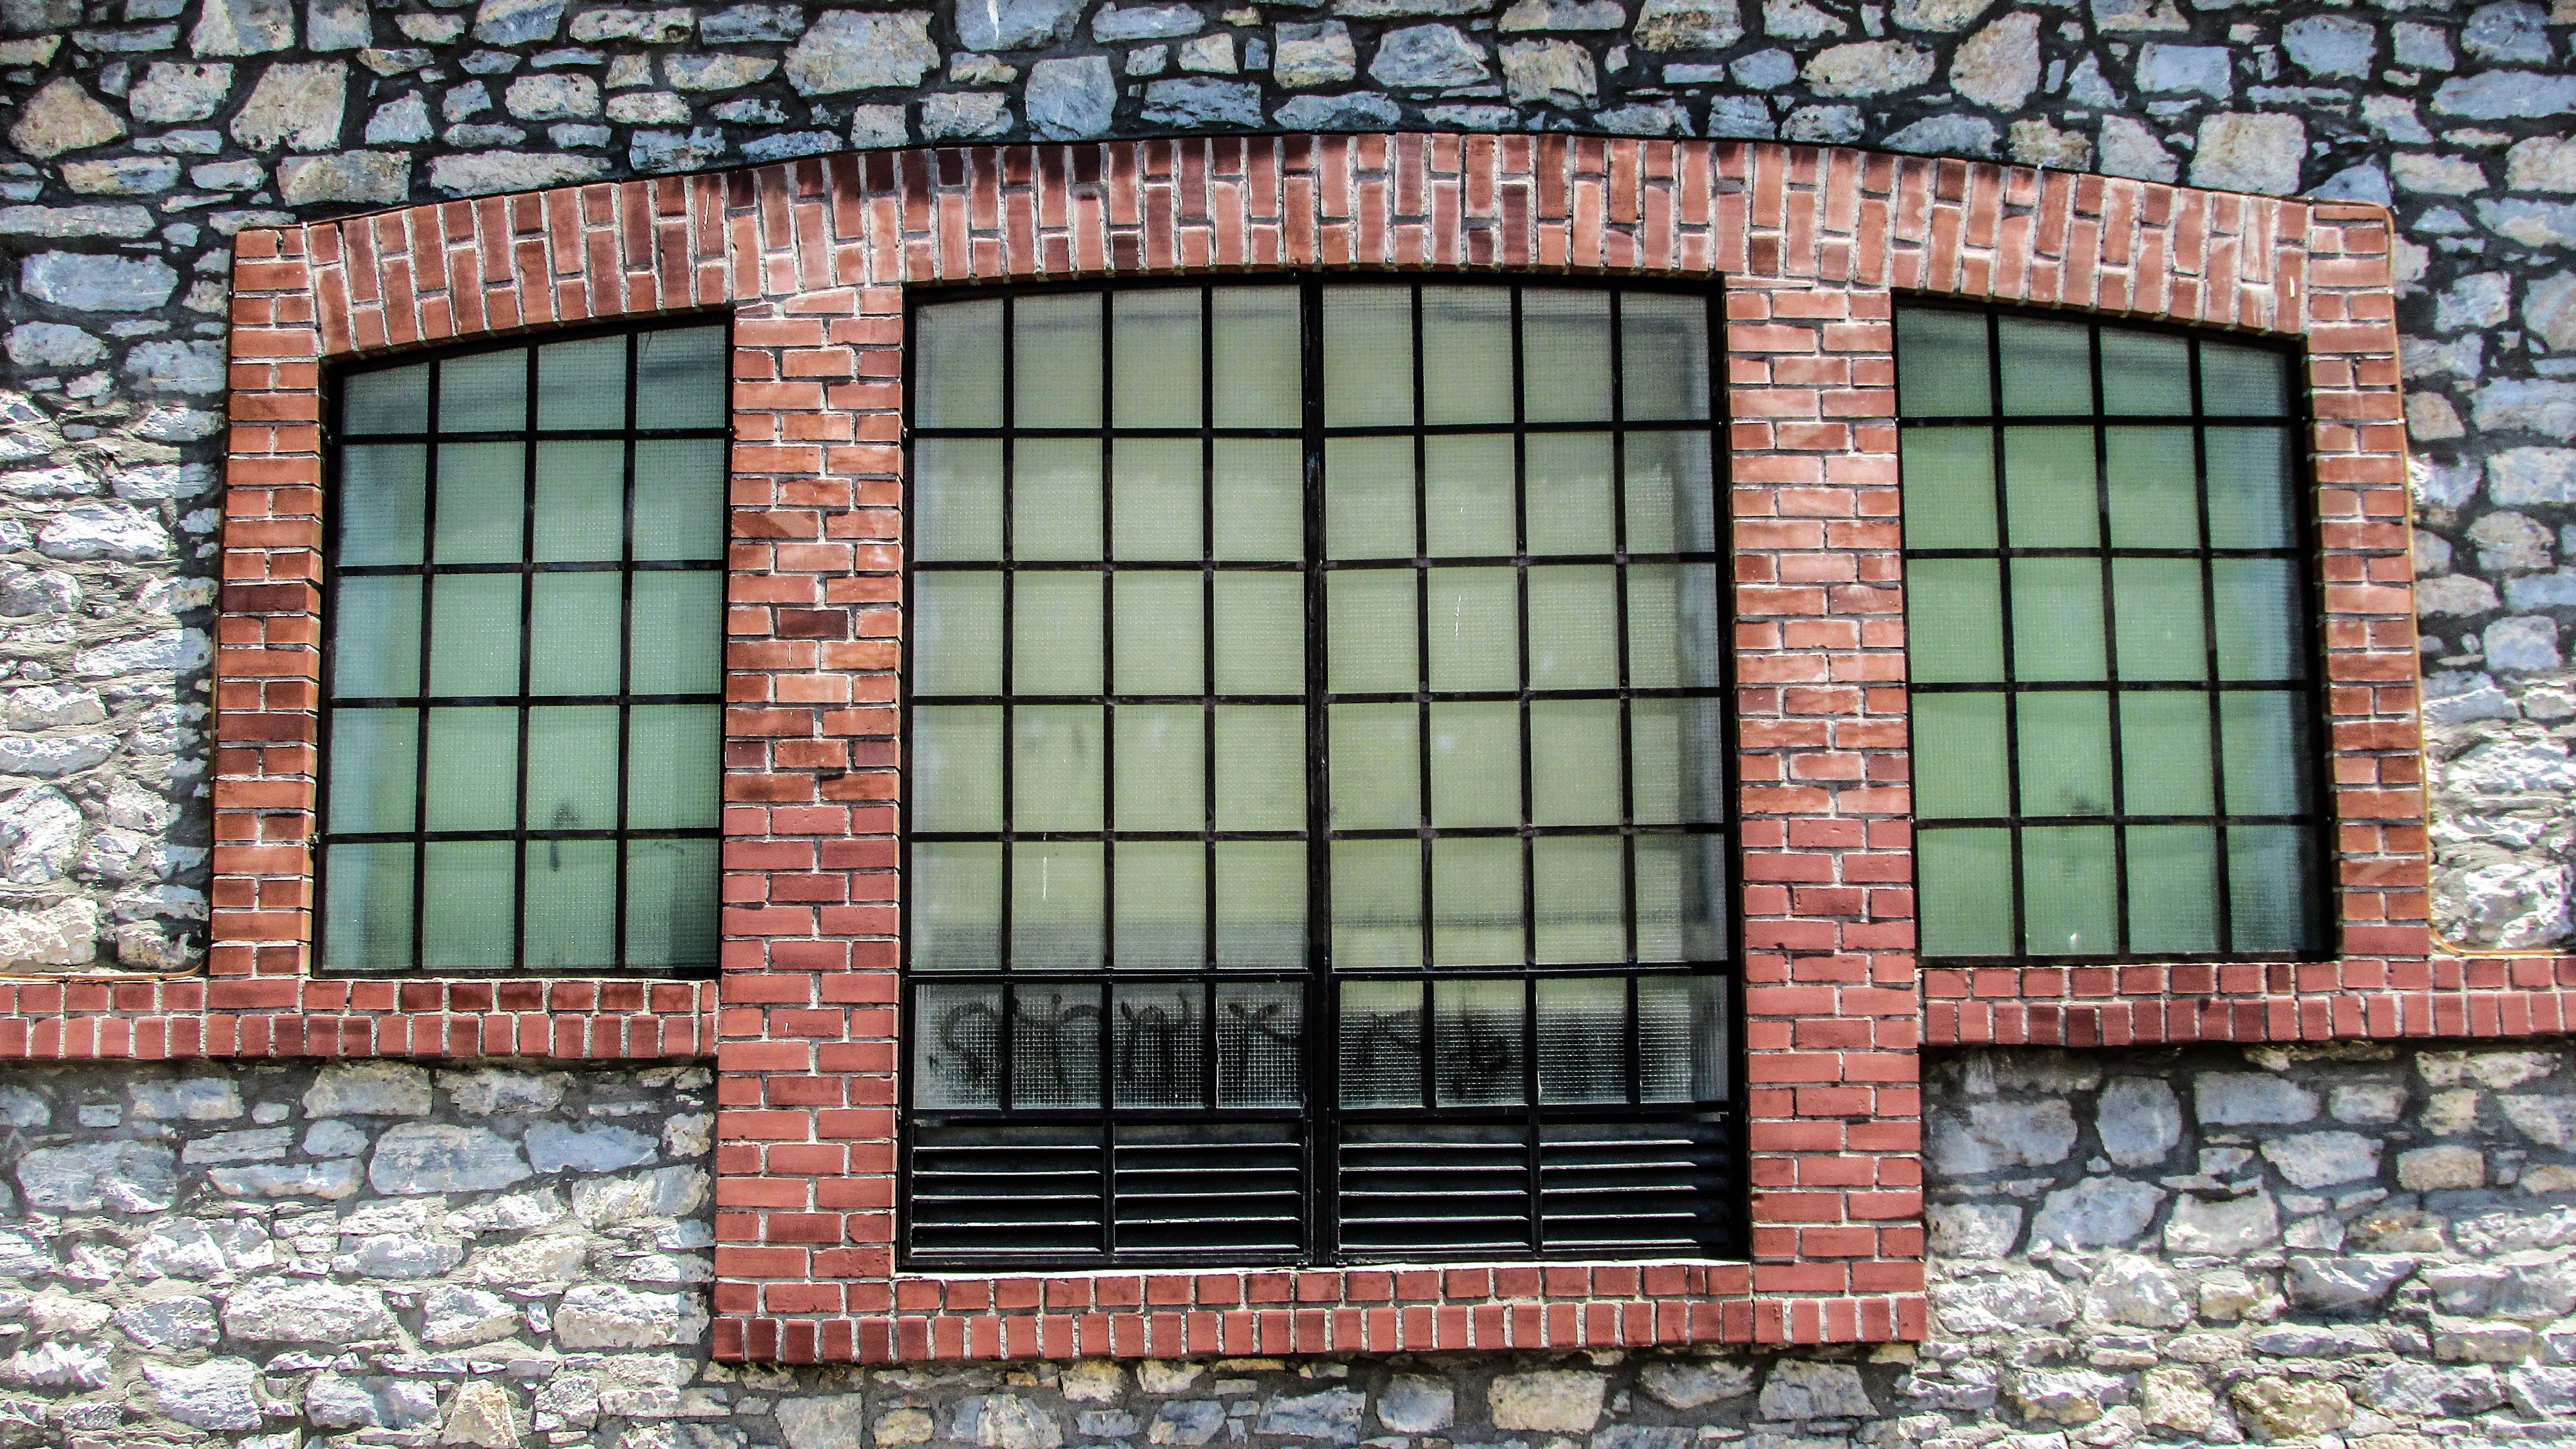
architecture, window, old, urban, wall, facade, property, factory, brick, material, old town, greece, brickwork, renovation, volos, window covering, sash window